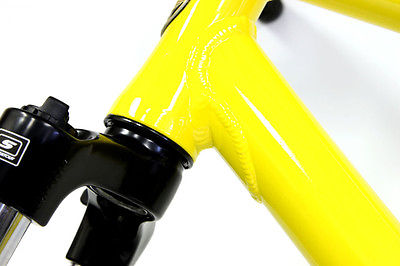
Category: bicycle